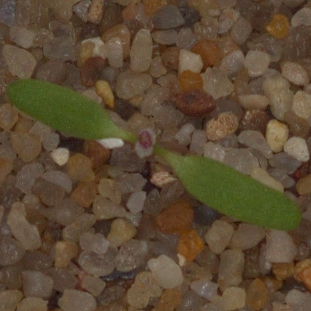
Label: fat_hen